Vidovdan

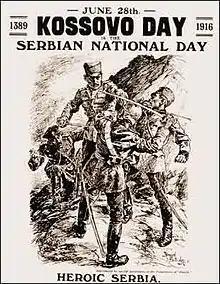
British wartime poster promoting solidarity and friendship with the Serbian allies during the Serbian Campaign of World War I

The day became highly regarded by Serbs after the fourteenth century when the Battle of Kosovo took place on Saint Vitus Day in 1389. A Serb-led Christian coalition by Prince Lazar fought the Ottoman army on the Kosovo field. Although the battle itself was inconclusive, and both Sultan Murad and Prince Lazar were slain, it led to the Ottoman conquest of Serbian principalities. After the Great Migrations of the Serbs in 1690, Vidovdan became a day to honor those who fought in the battle and fell "for their faith and homeland". The holiday was institutionalized by the church in 1849 and politically and publicly first celebrated in 1851 as a representation of the struggle for Serbian freedom from Ottoman subjection. It slowly achieved popularity with the growth of national identities in Europe in the nineteenth century and came to be known as a day of remembrance. After 1918, the Yugoslav government designated Vidovdan as a day of remembrance to honor all those who died in war, particularly those of the Balkan Wars and World War I.